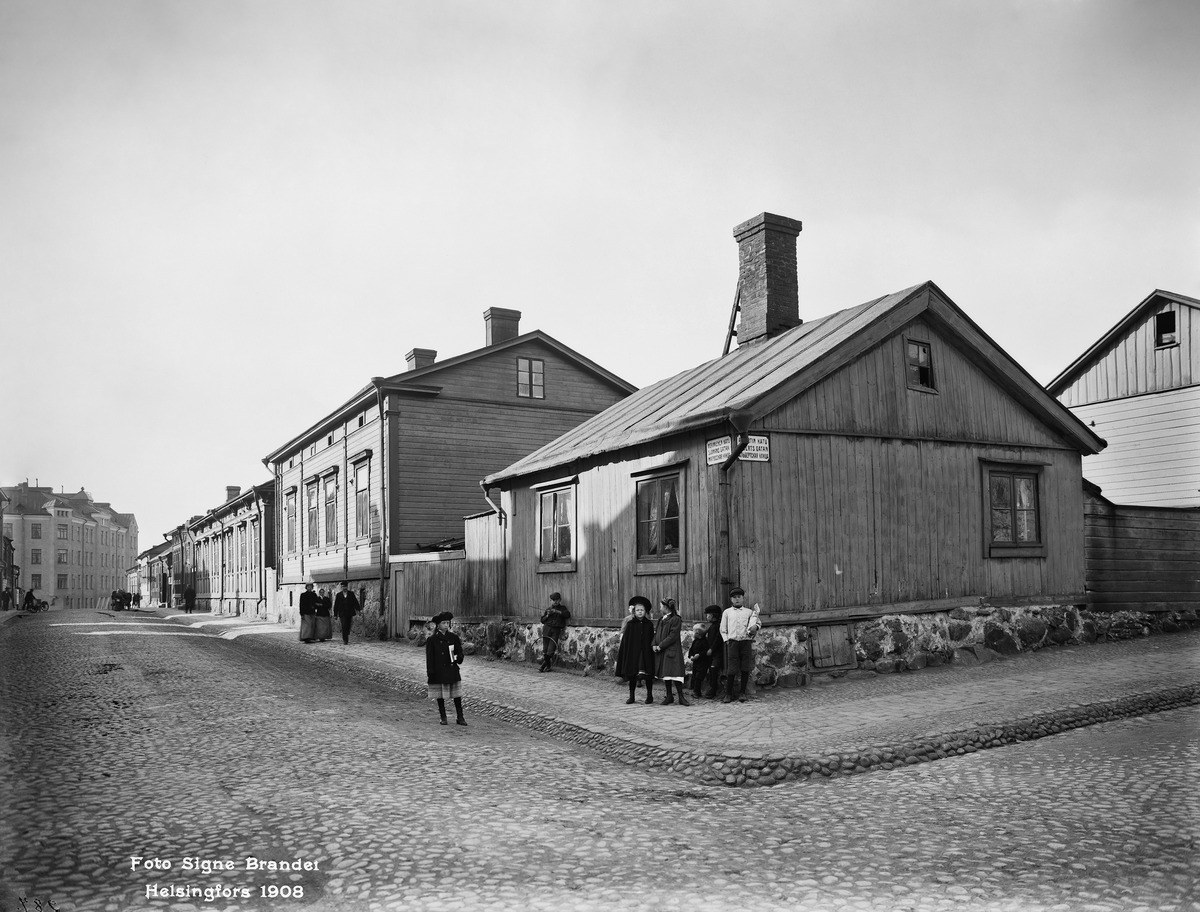
Albertinkatu 10
sisällön kuvaus: Albertinkatu 10.  Merimiehenkatu 27, 29, 31, 33, 35. mustavalkoinen
Kuvaaja: Brander, Signe, valokuvaaja
Ajankohta: kuvausaika 1908
Paikka: Suomi, Uusimaa, Helsinki, Punavuori Helsinki, Merimiehenkatu 27, 29, 31, 33, 35.  Albertinkatu 10
Aiheet: puurakennukset, lapset, leikkikalut